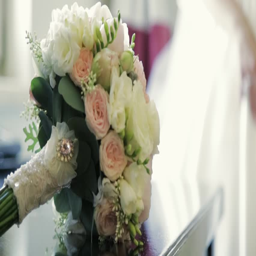
wedding bouquet with glancing diamond lying on the table , then bride in white wedding dress comes up and takes it .